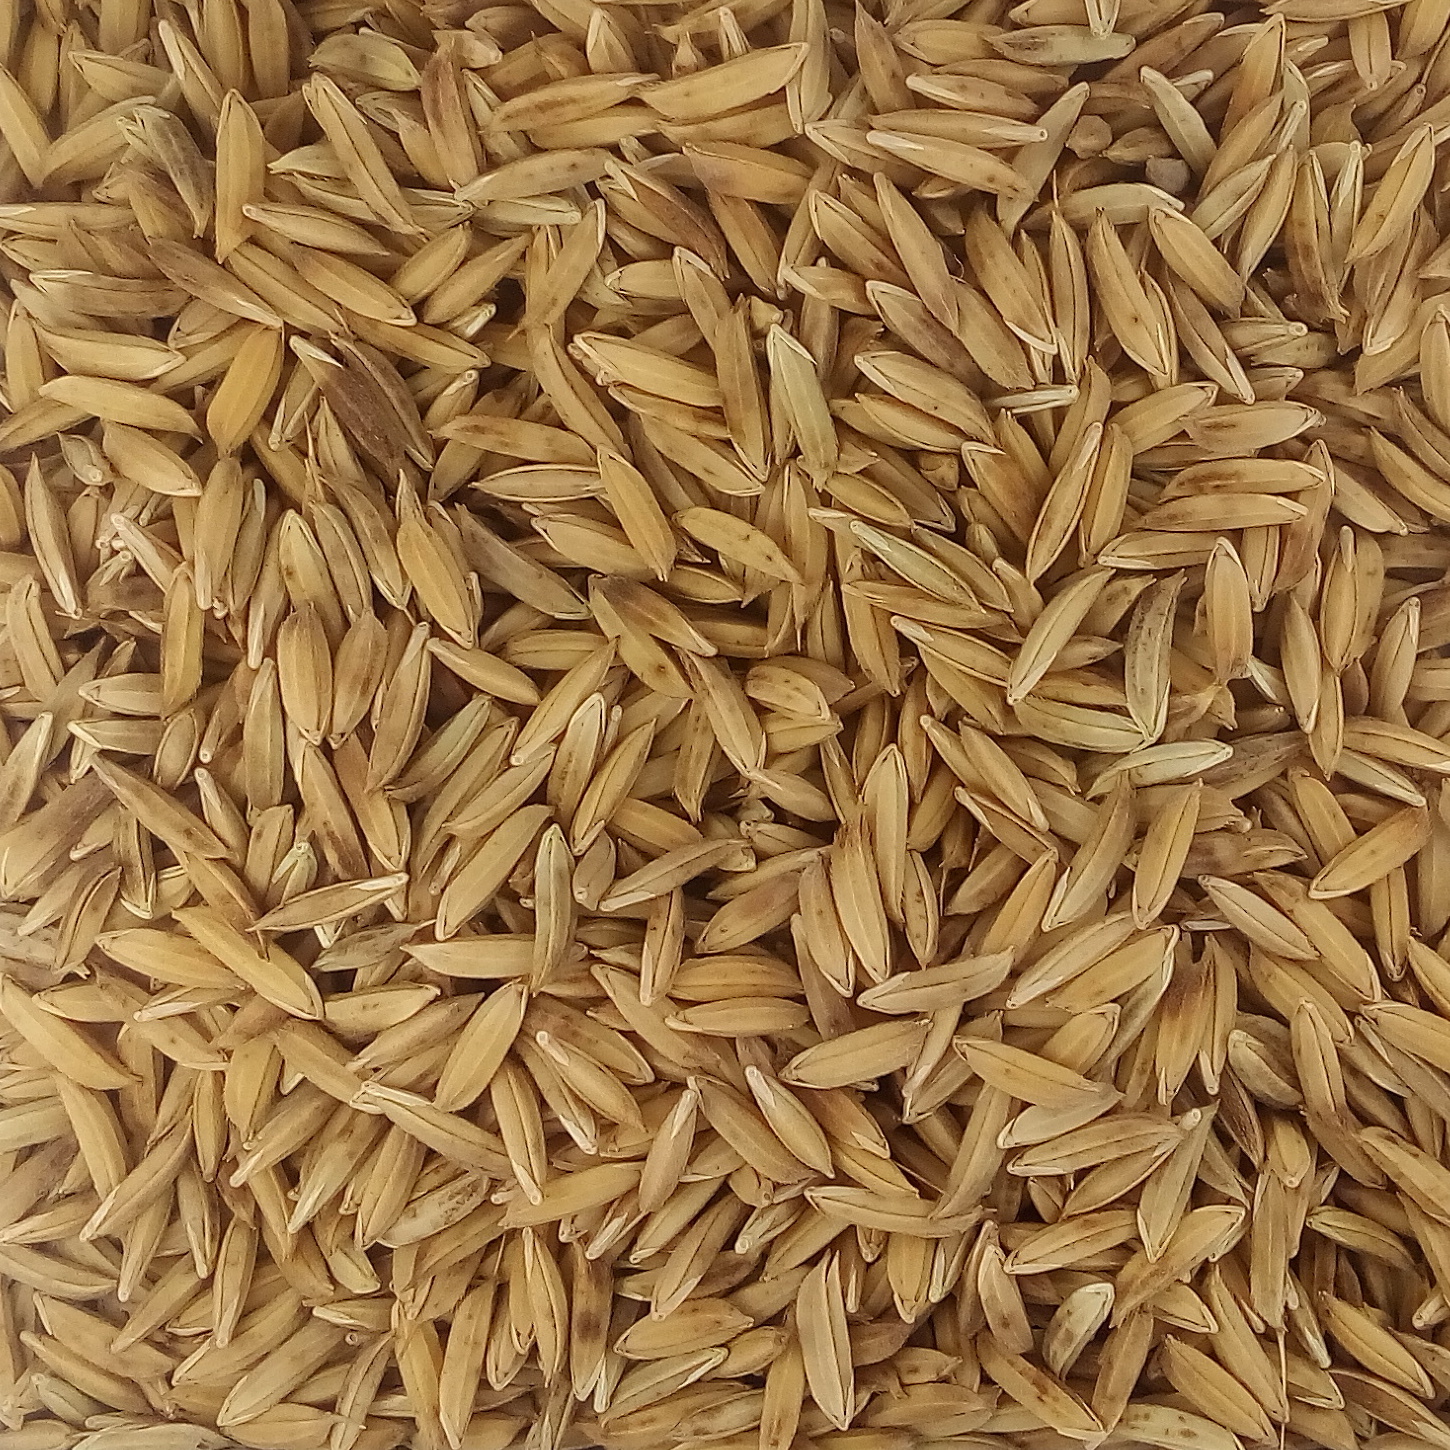
Rice seed variety: BAS_370